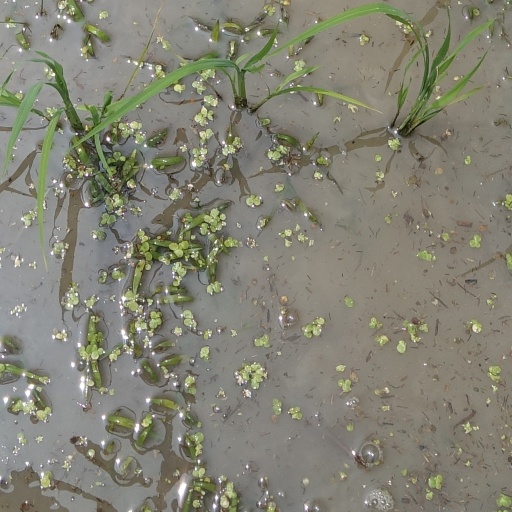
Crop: rice